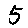
Label: 5